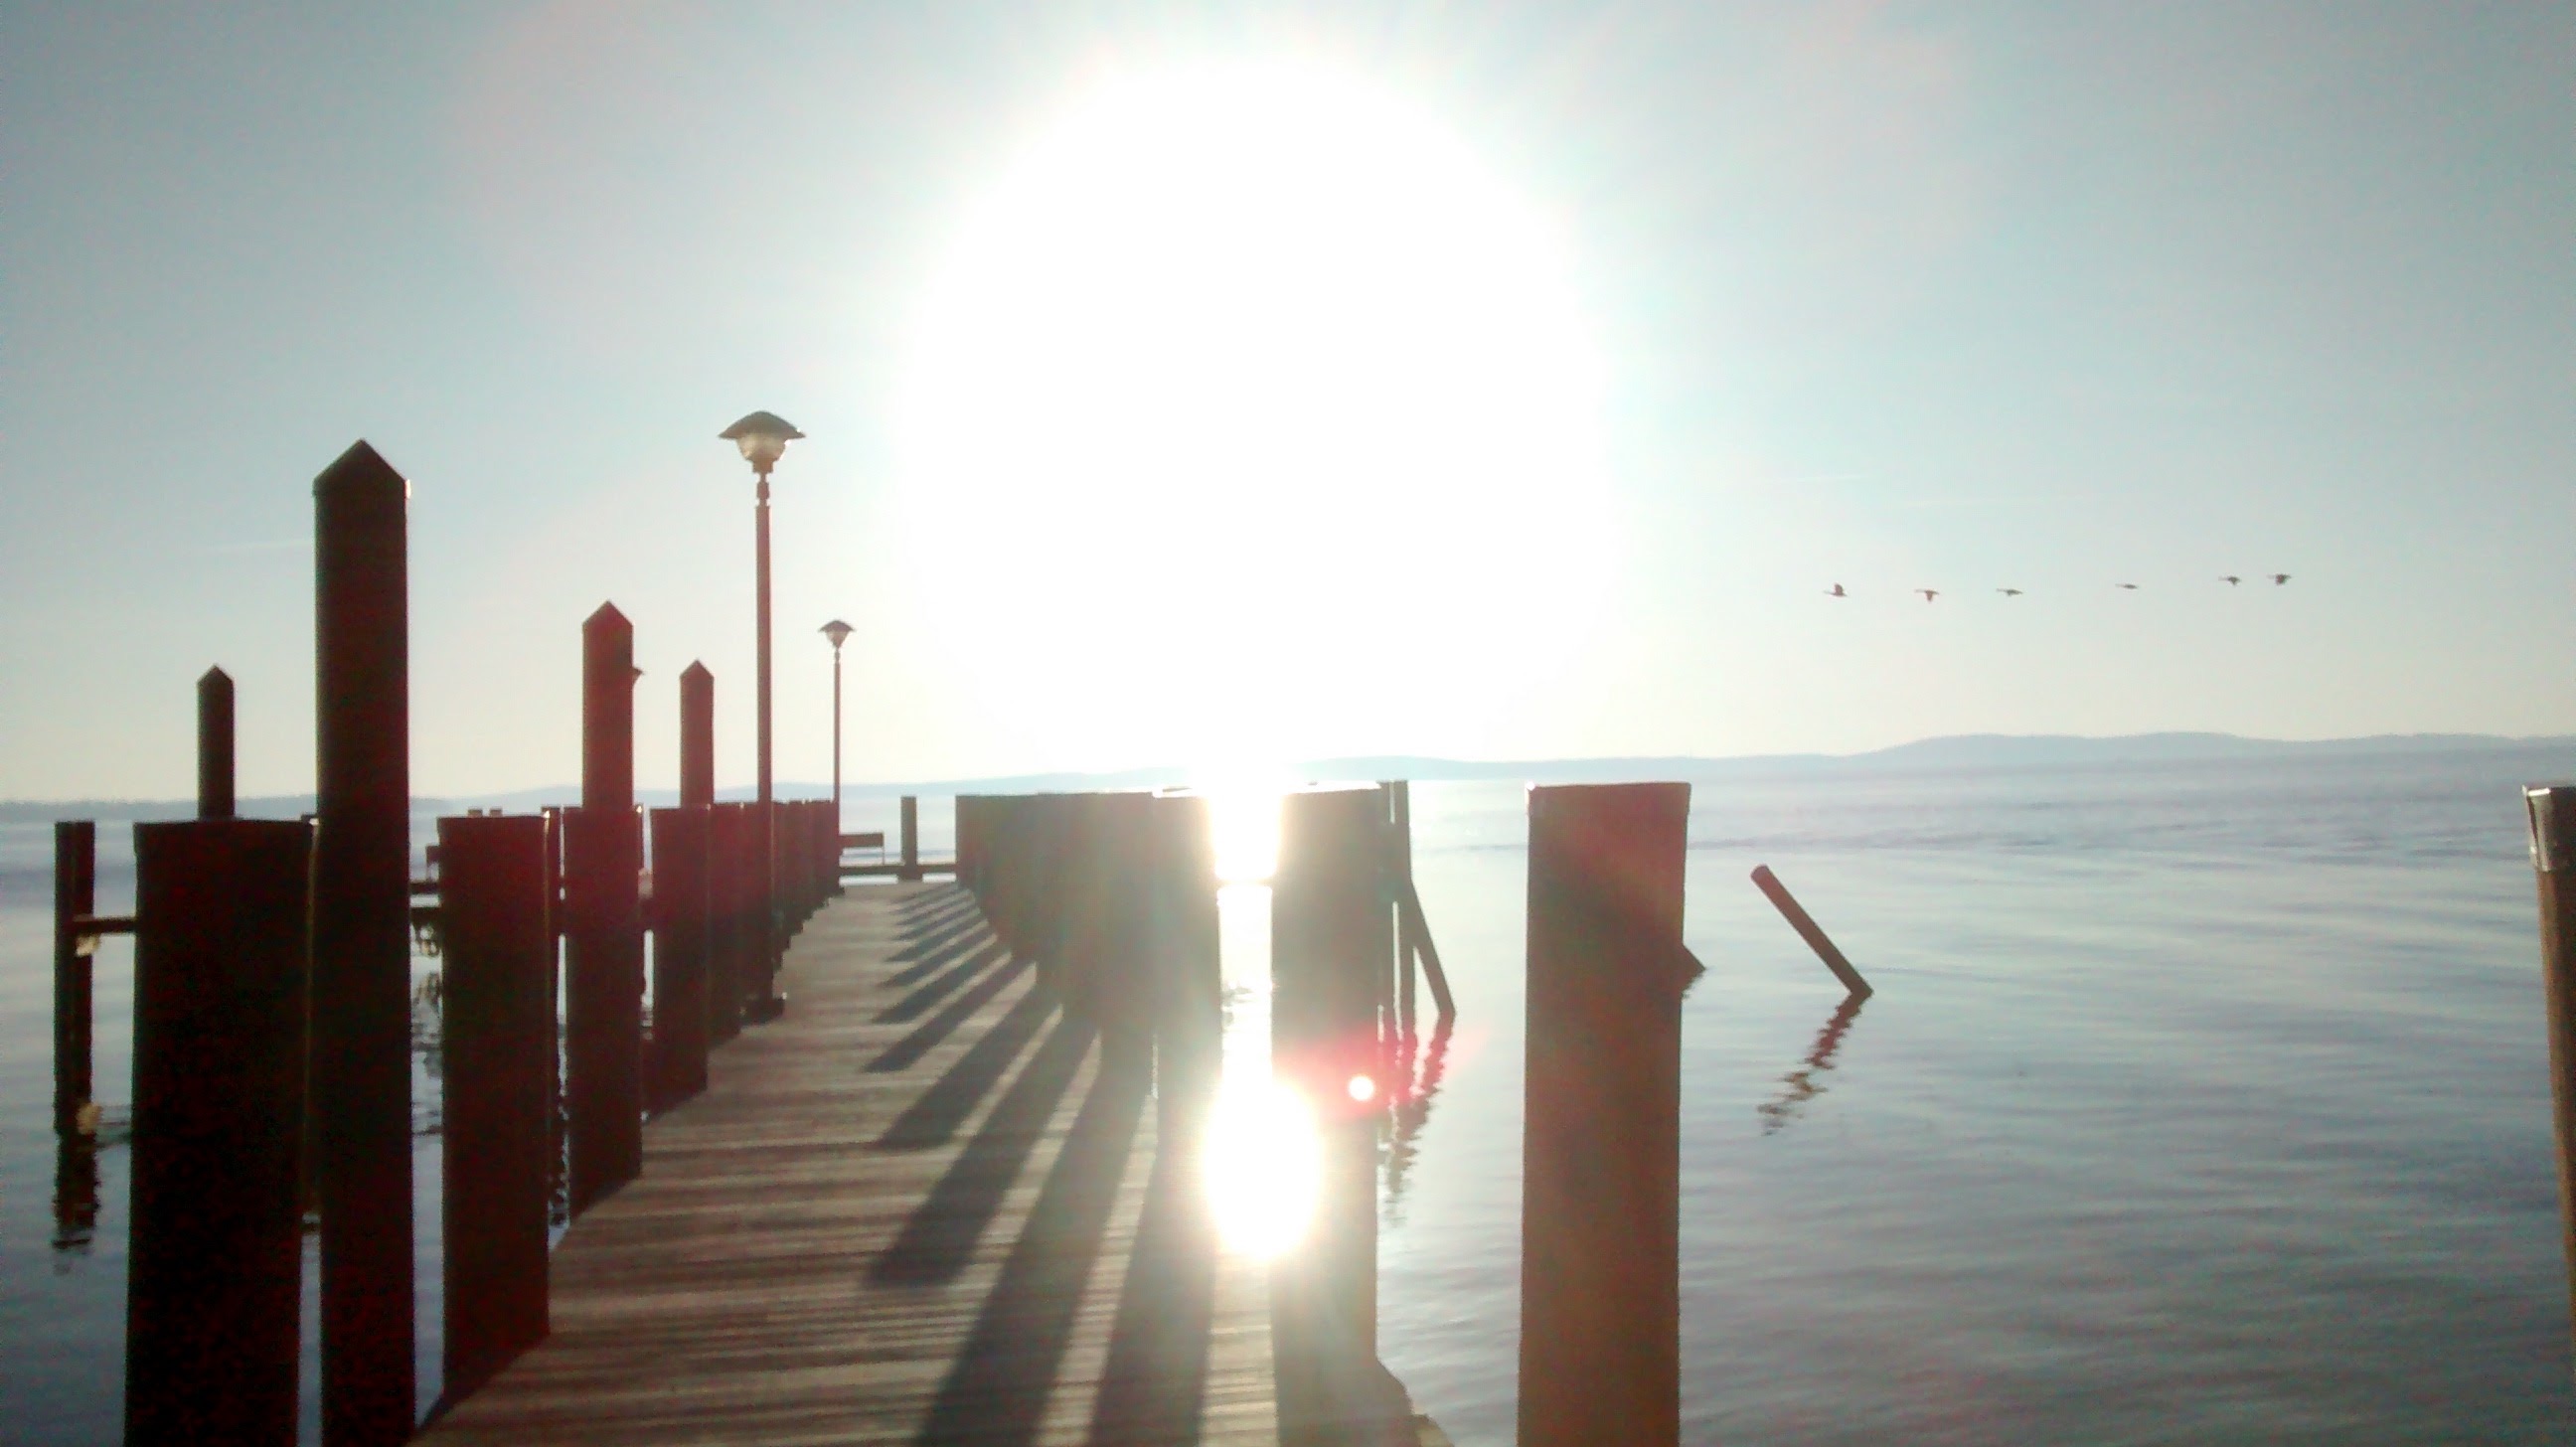
beach, sea, horizon, sunrise, sunlight, morning, dawn, pier, dusk, evening, atmospheric phenomenon